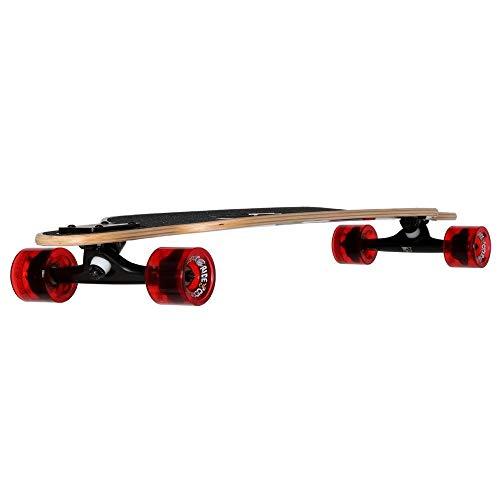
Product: DB Longboards Phase 38" Maple Drop Through Longboard
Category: Sports & Outdoors | Outdoor Recreation | Skates, Skateboards & Scooters | Skateboarding | Standard Skateboards & Longboards | Longboards
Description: The drop through mounting lowers the deck platform for more comfortable pushing.
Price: $134.82
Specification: Shipping Weight: 7.3 pounds (View shipping rates and policies)|ASIN: B07KMWY3G6|    #1164    in Longboards Skateboard